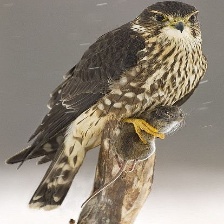
Species: MERLIN
Scientific name: FALCO COLUMBARIUS